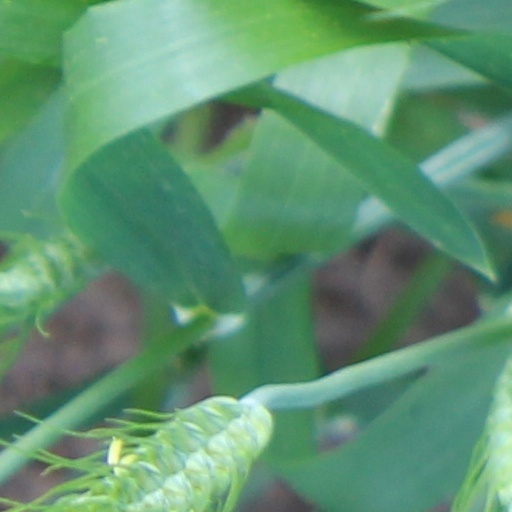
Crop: wheat